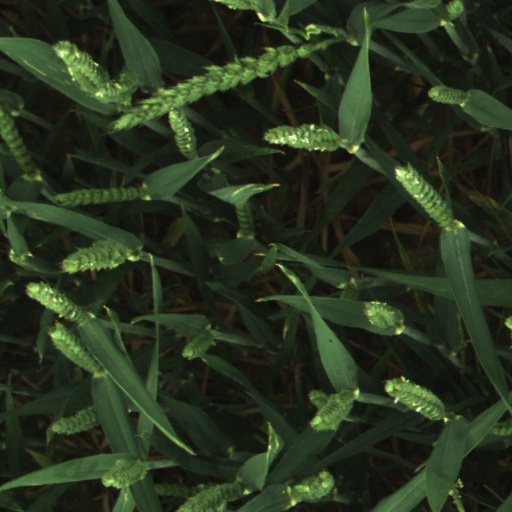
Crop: wheat